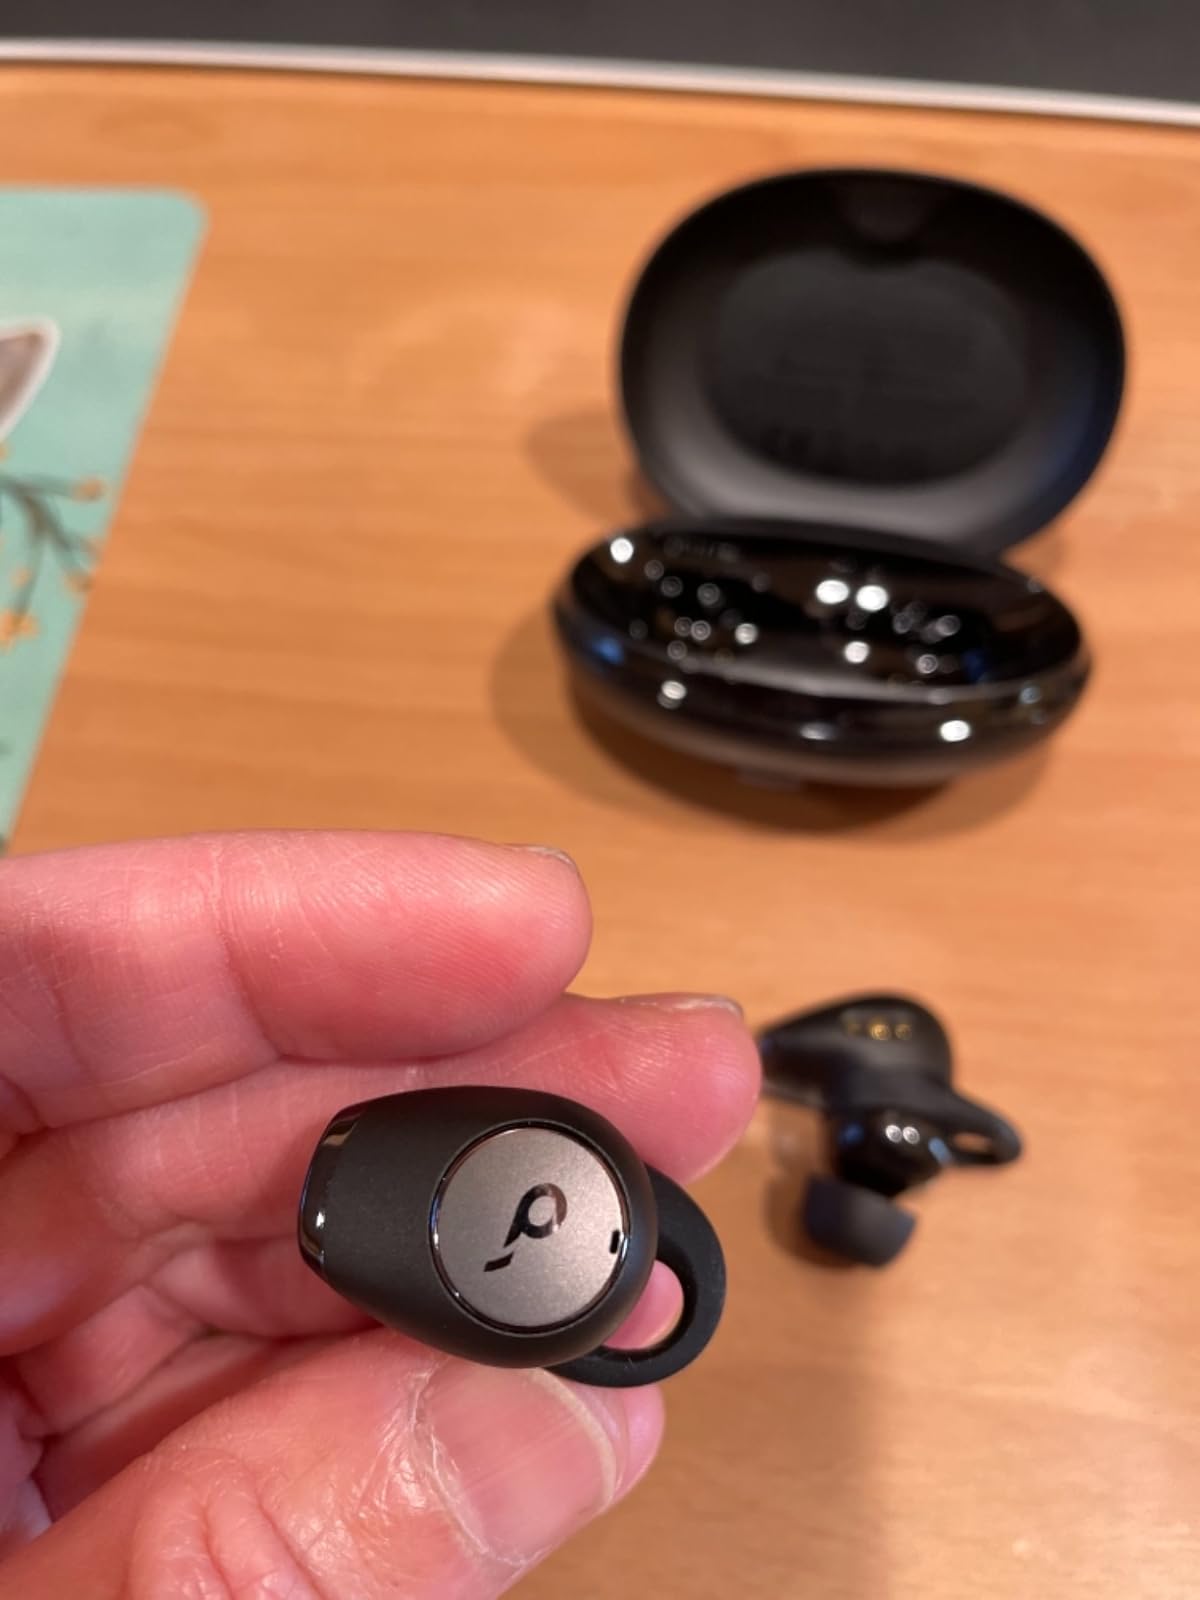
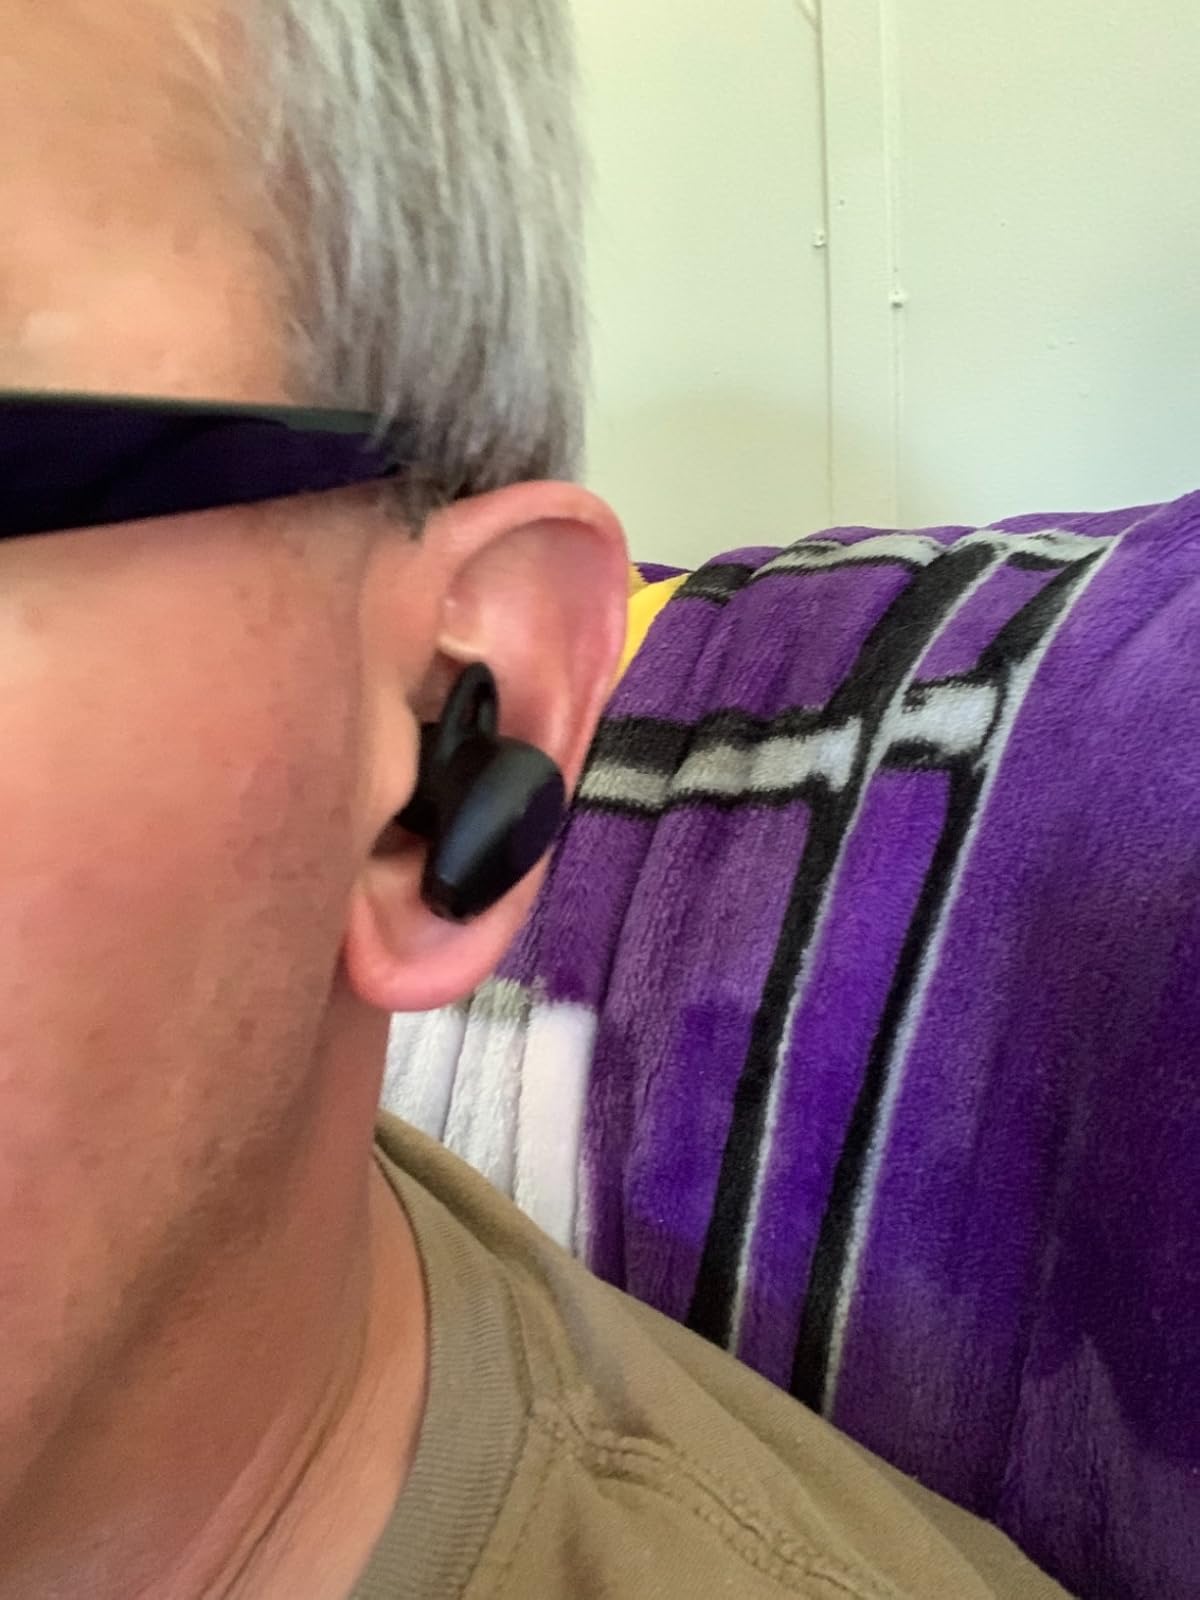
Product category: earbuds
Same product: yes